Antarah ibn Shaddad

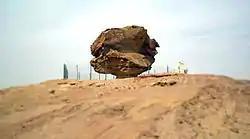
A recent photo of what is said to be the famous rock where Antarah used to meet Abla. Taken in al Jiwa, Saudi Arabia

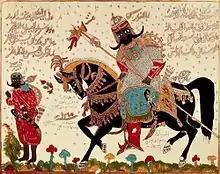
A painting on glass of Antara ibn Shaddad

ʿAntarah was born in Najd in the Arabian Peninsula. His father was Arab, Shaddād al-ʿAbsī, a respected warrior of the Banu Abs under their chief Zuhayr. His mother was an Ethiopian woman named Zabībah. Described as one of three "Arab crows" ("Aghribah al-'Arab") - famous Arab with a black complexion, ʿAntarah grew up a slave as well. He fell in love with his cousin ʿAblah, but could not hope to marry her owing to his position. He also gained the enmity of his father's wife Sumayya.